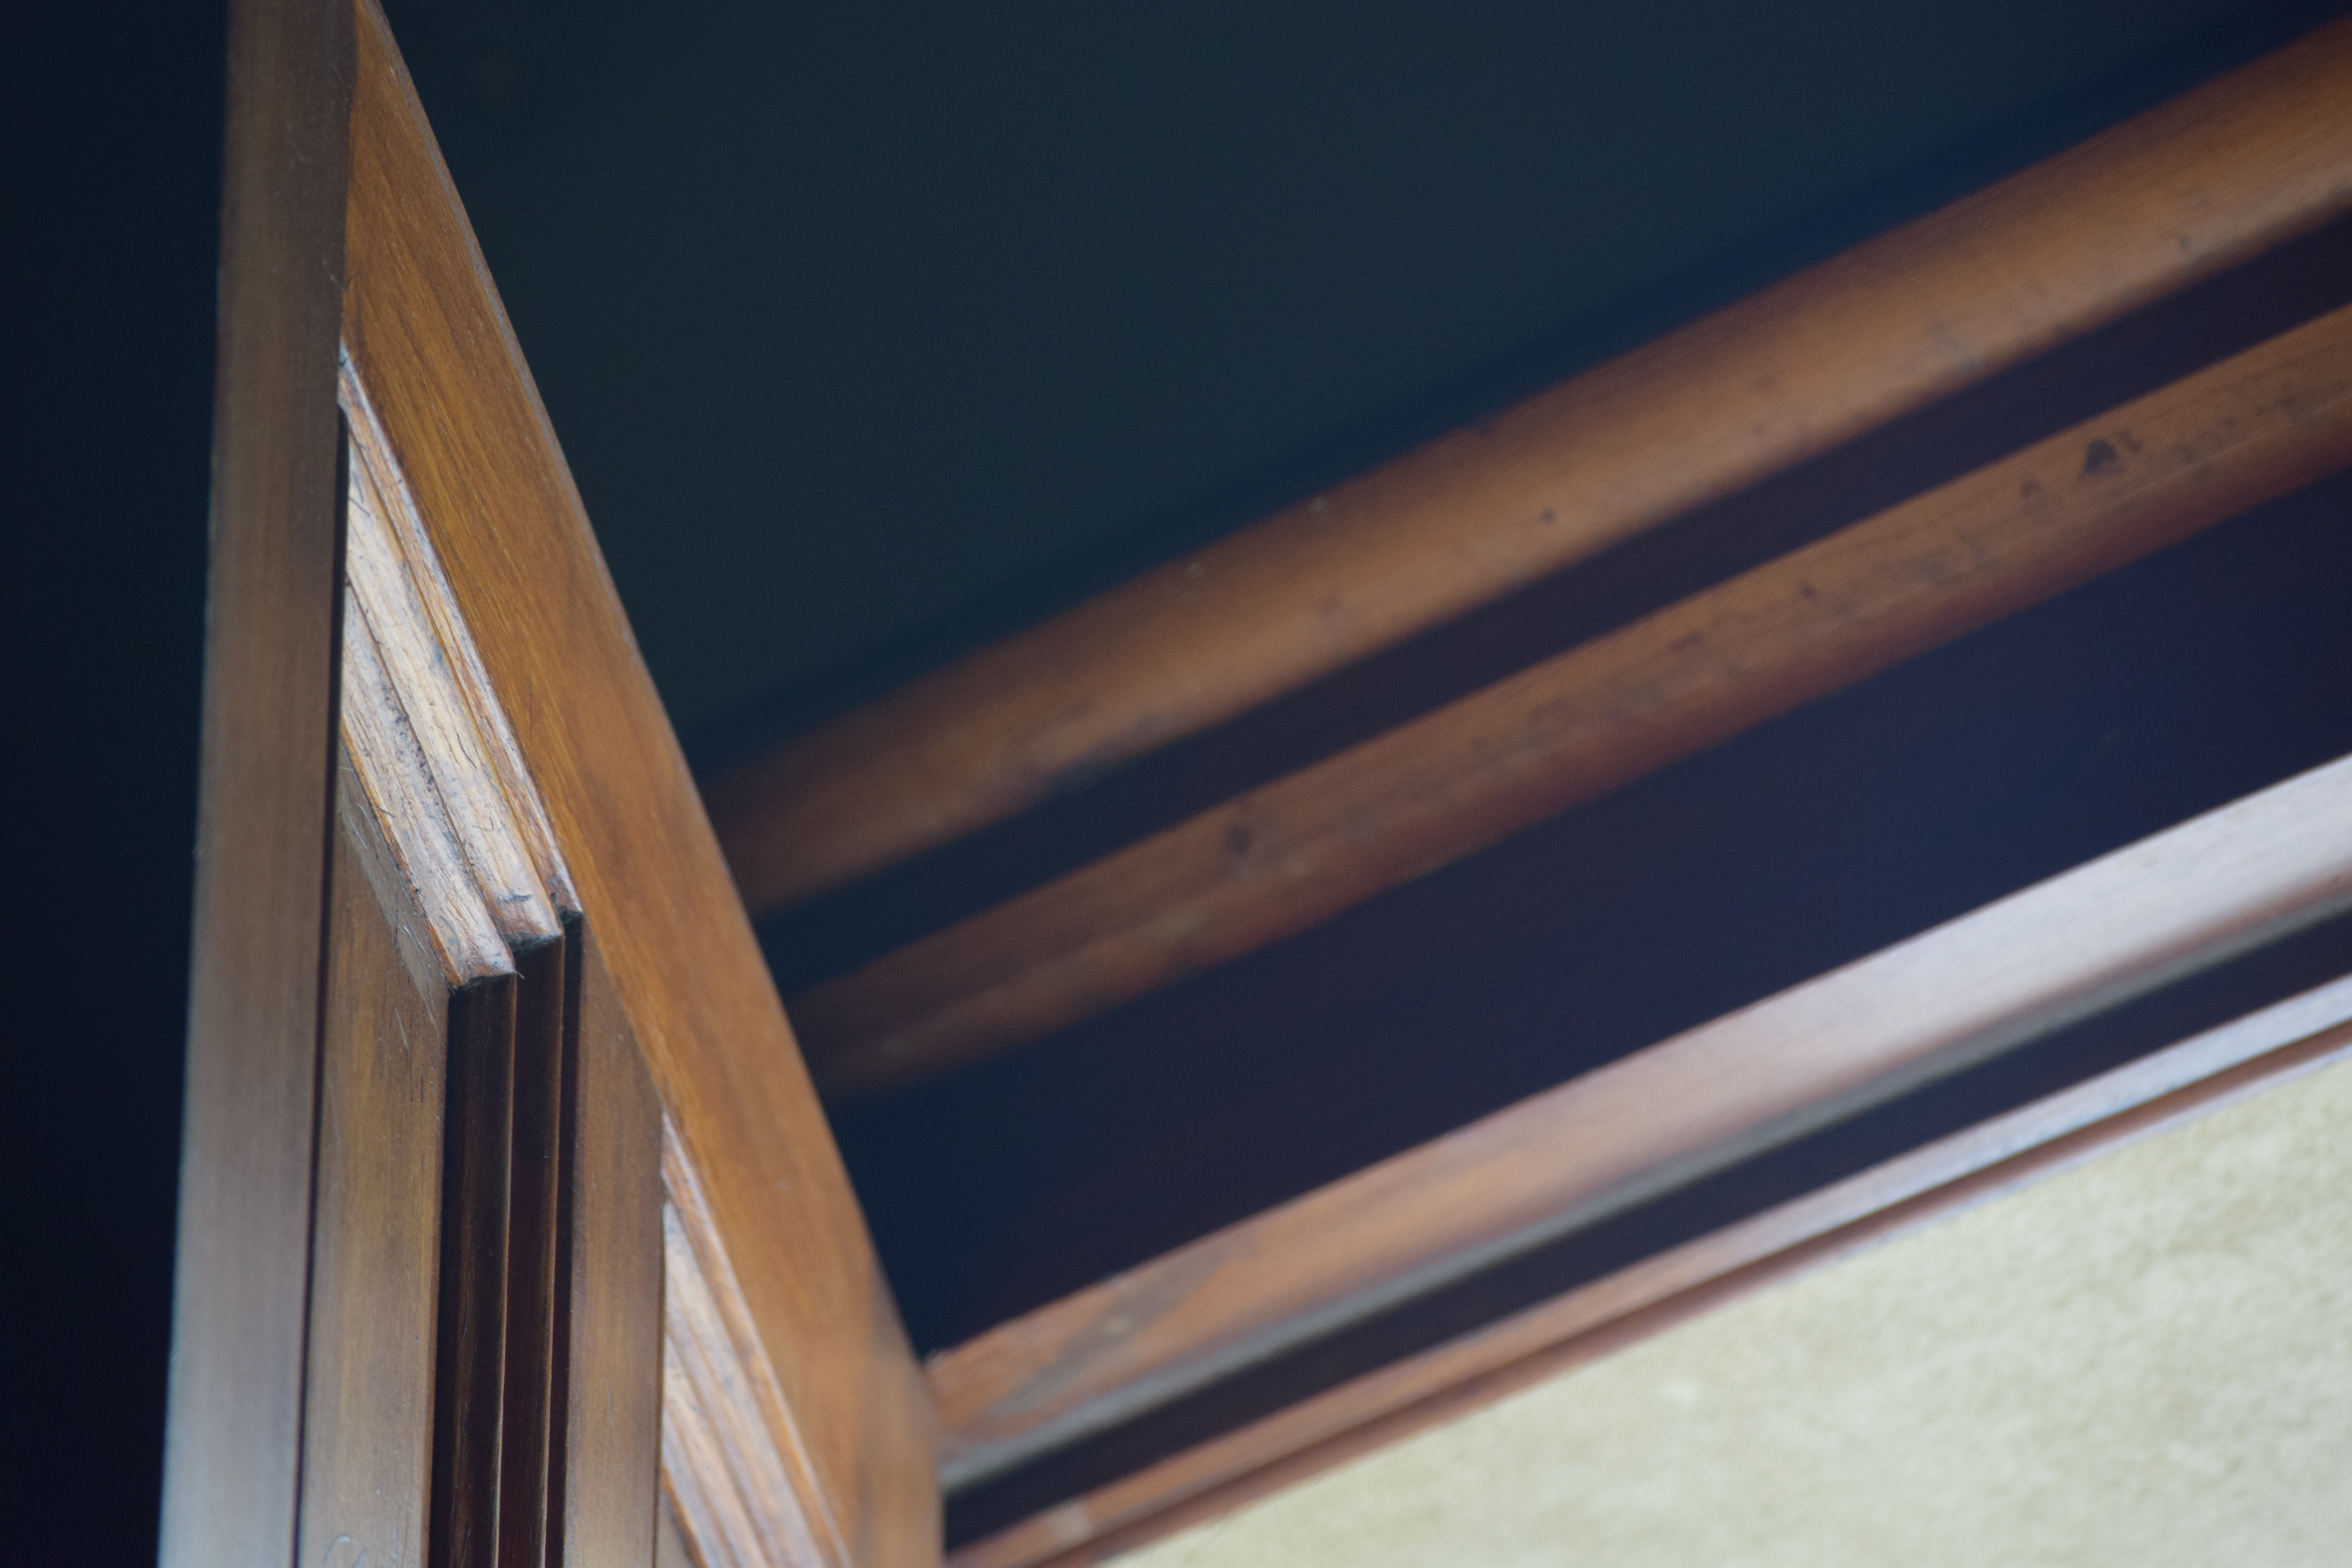
wing, wood, floor, window, beam, ceiling, lighting, interior design, hardwood, molding, plywood, daylighting, window covering, wood stain